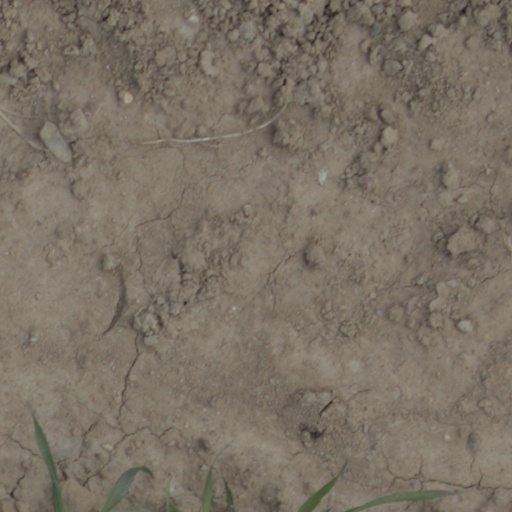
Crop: wheat